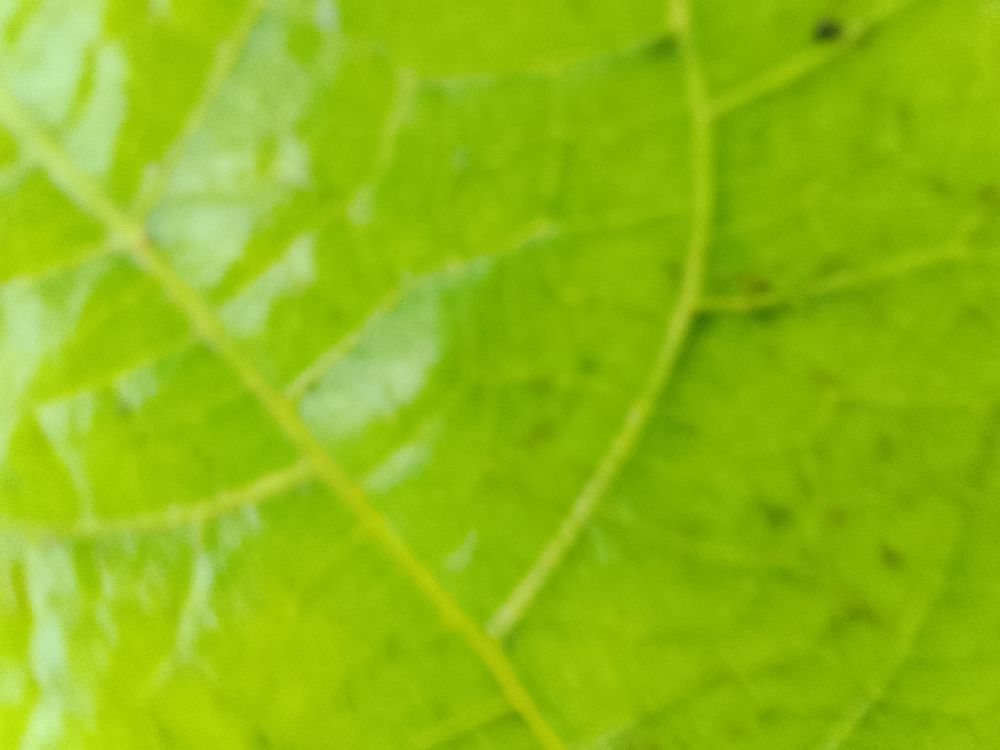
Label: healthy